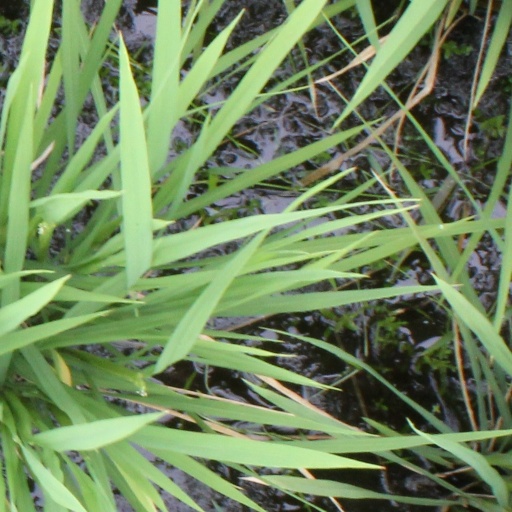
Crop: rice